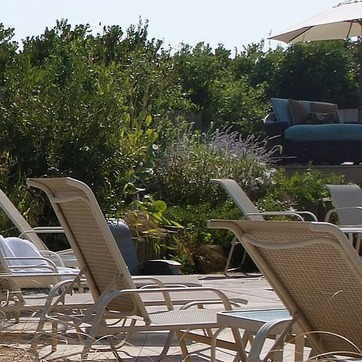
Material: foliage